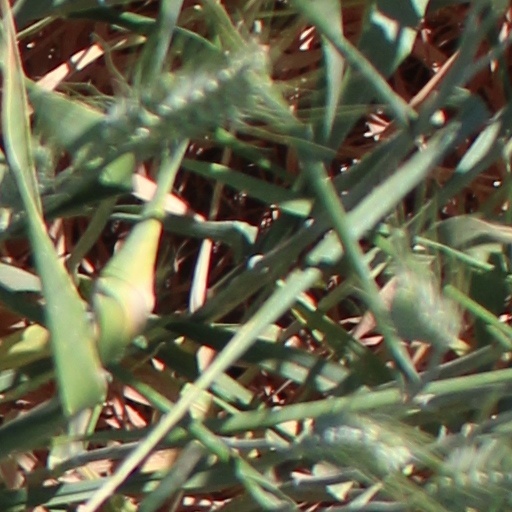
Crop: wheat